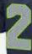
Number: 2